Dome of al-Khidr

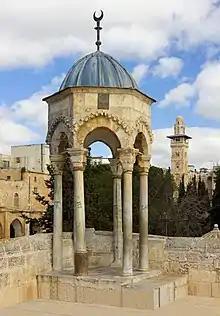

The Dome of al-Khidr or the Dome of St. George is a small domed-building located in the southwest corner of the Temple Mount ("Haram ash-Sharif"), in the Old City of Jerusalem. Is it dedicated to Khidr, who is associated with Saint George in local tradition.